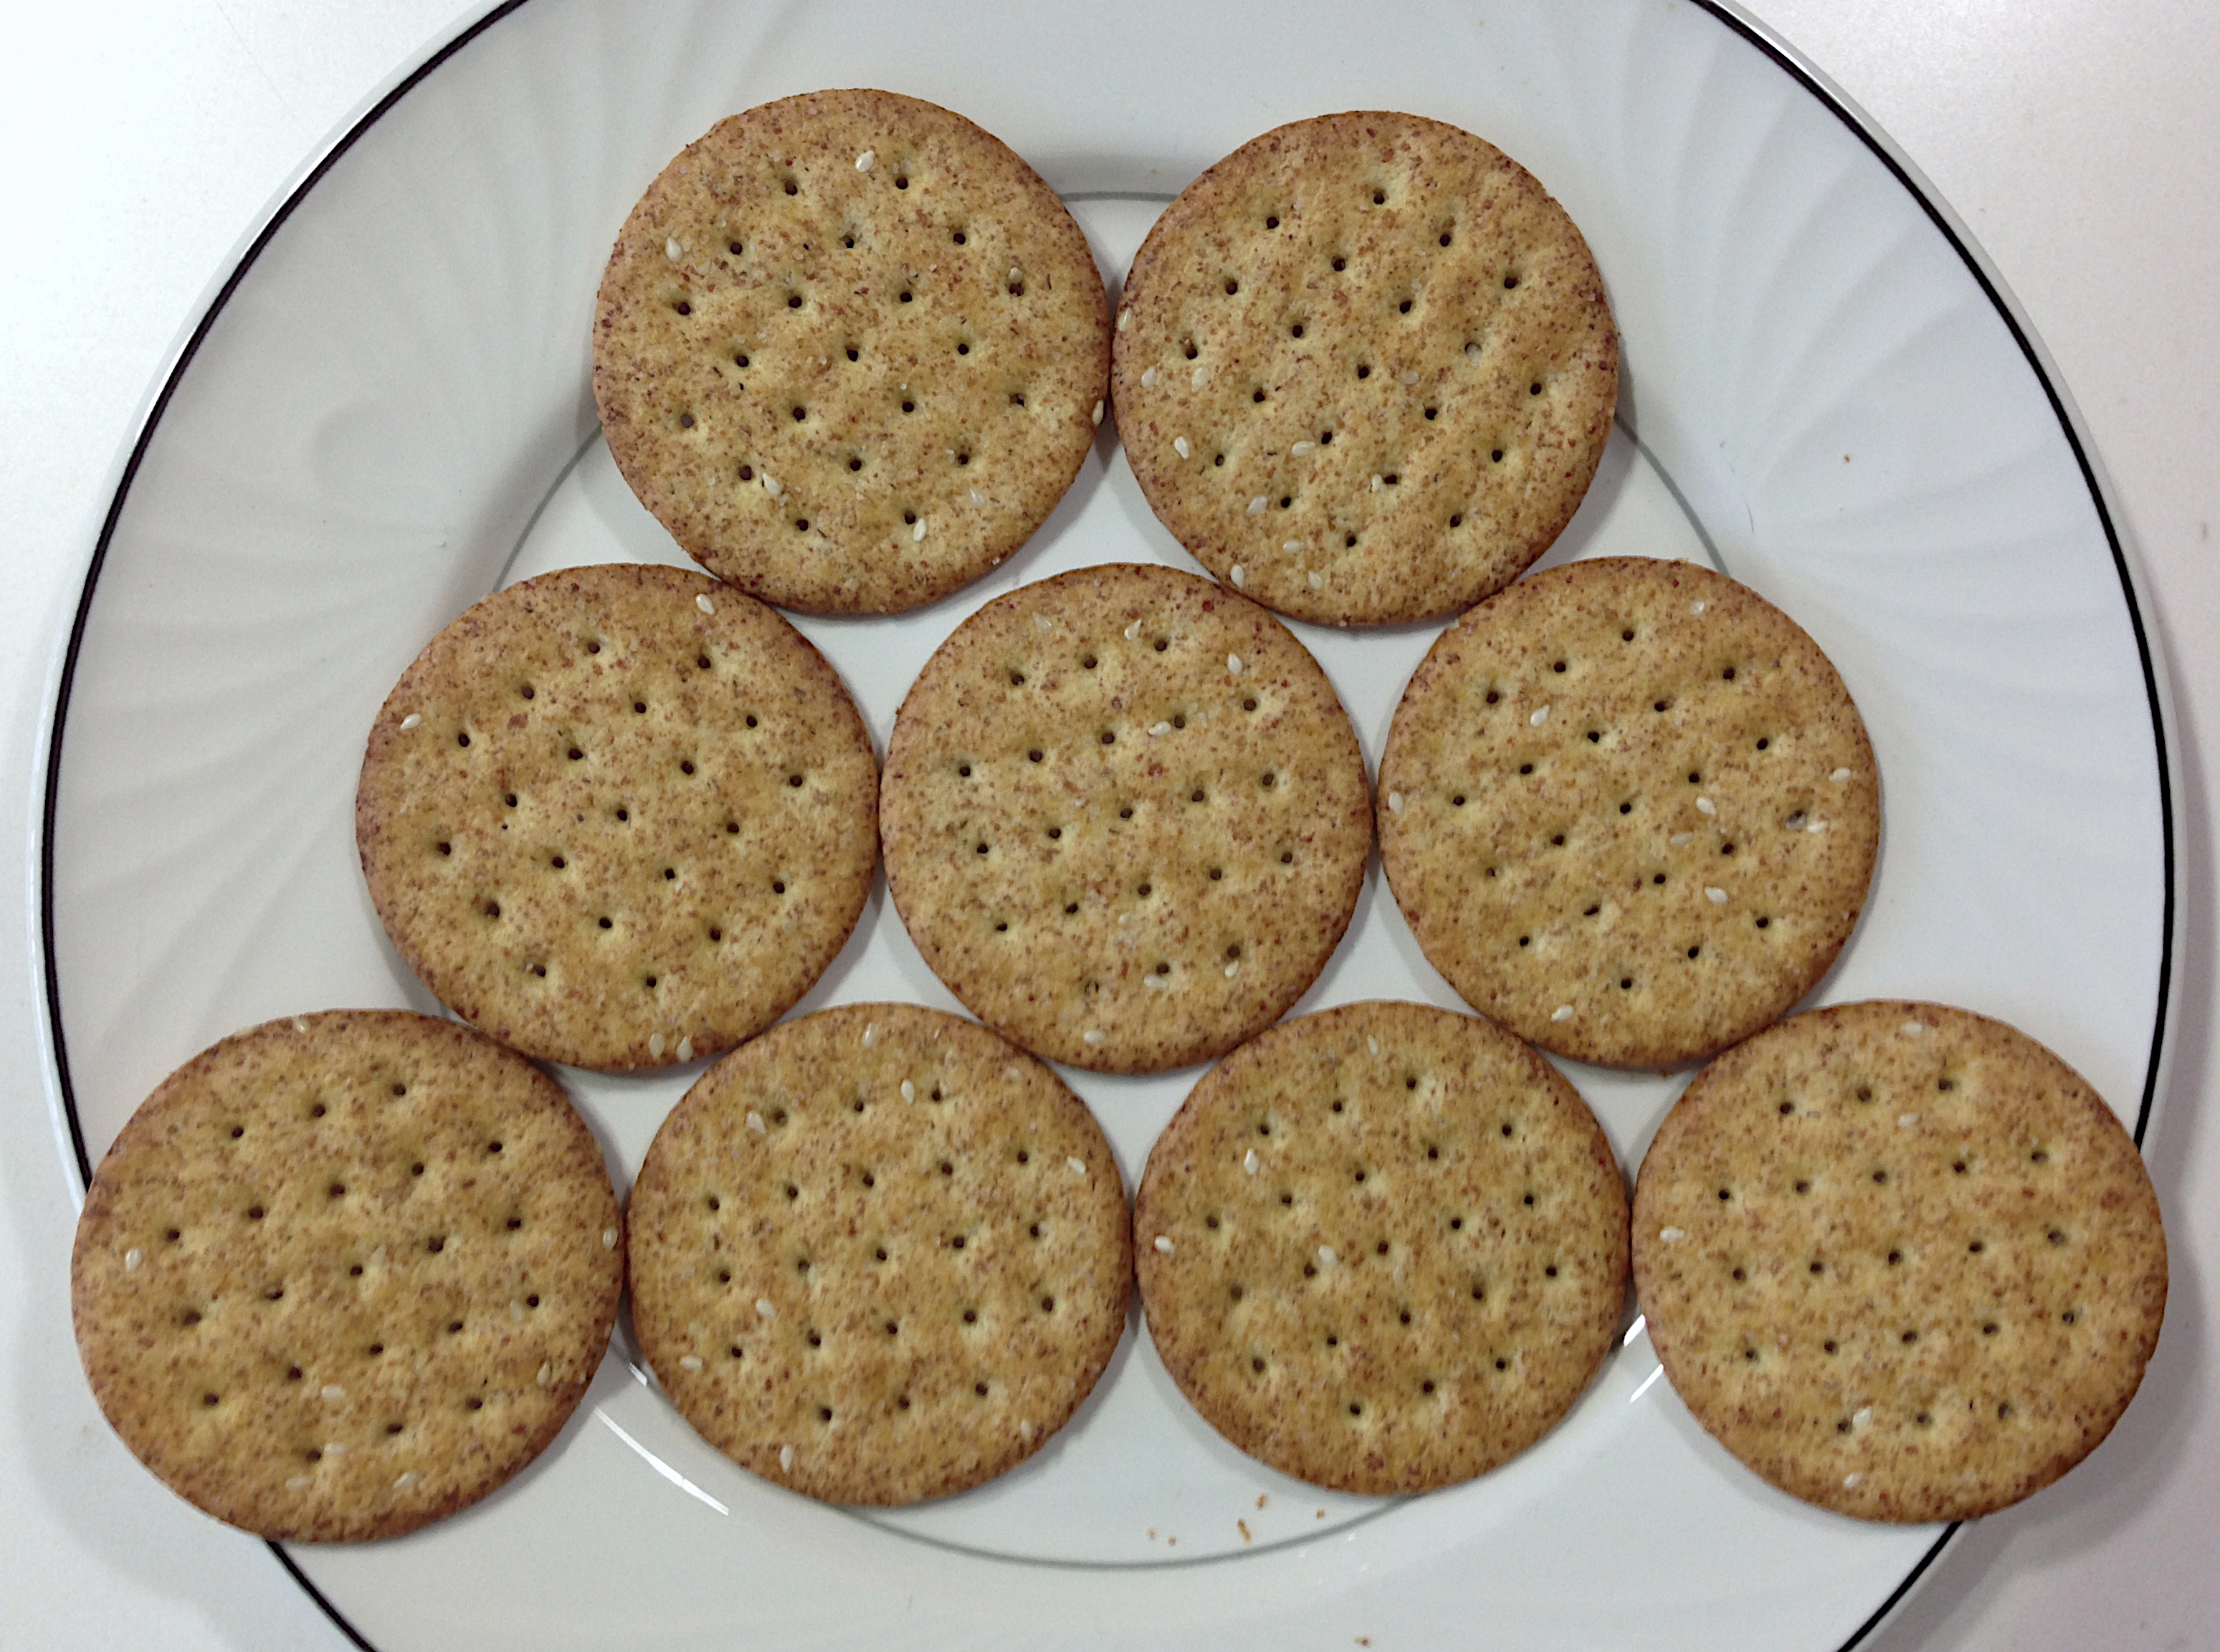
dish, meal, food, produce, breakfast, baking, cookie, dessert, baked goods, grass family, snack food, cookies and crackers, whole grain, peanut butter cookie